St. John's, Newfoundland and Labrador

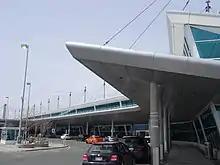
St. John's International Airport serves as the international airport for the metropolitan area. It is the second busiest airport in Atlantic Canada.

St. John's is governed by a mayor-council system, and the structure of the municipal government is stipulated by the City of St. John's Act. St. John's City Council is a unicameral legislative body composed of a mayor, deputy mayor and nine councillors. The mayor, deputy mayor and four of the councillors are elected at large while the five other councillors represent geographical wards throughout the city. The mayor and members of the city council serve four-year terms without term limits.